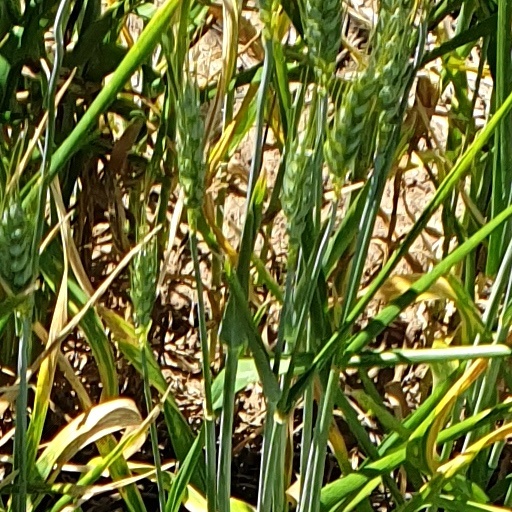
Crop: wheat